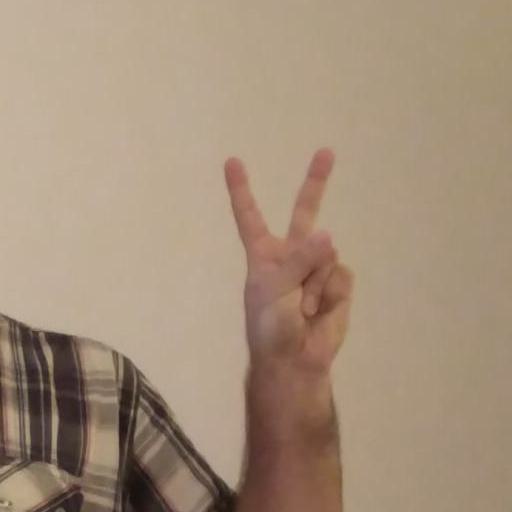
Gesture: peace